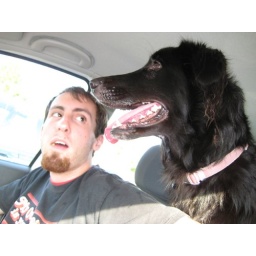
Eric and Samus in the car on the way to the dog park.